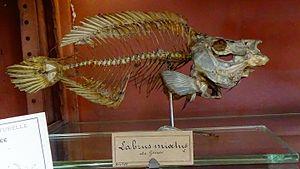
Labrus mixtus - squelette mnhn Paris
La Vieille coquette est une espèce de poissons de la famille des Labridae.